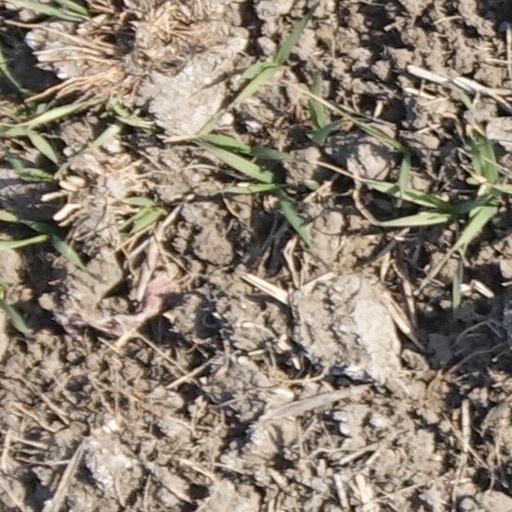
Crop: wheat